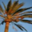
Label: palm_tree